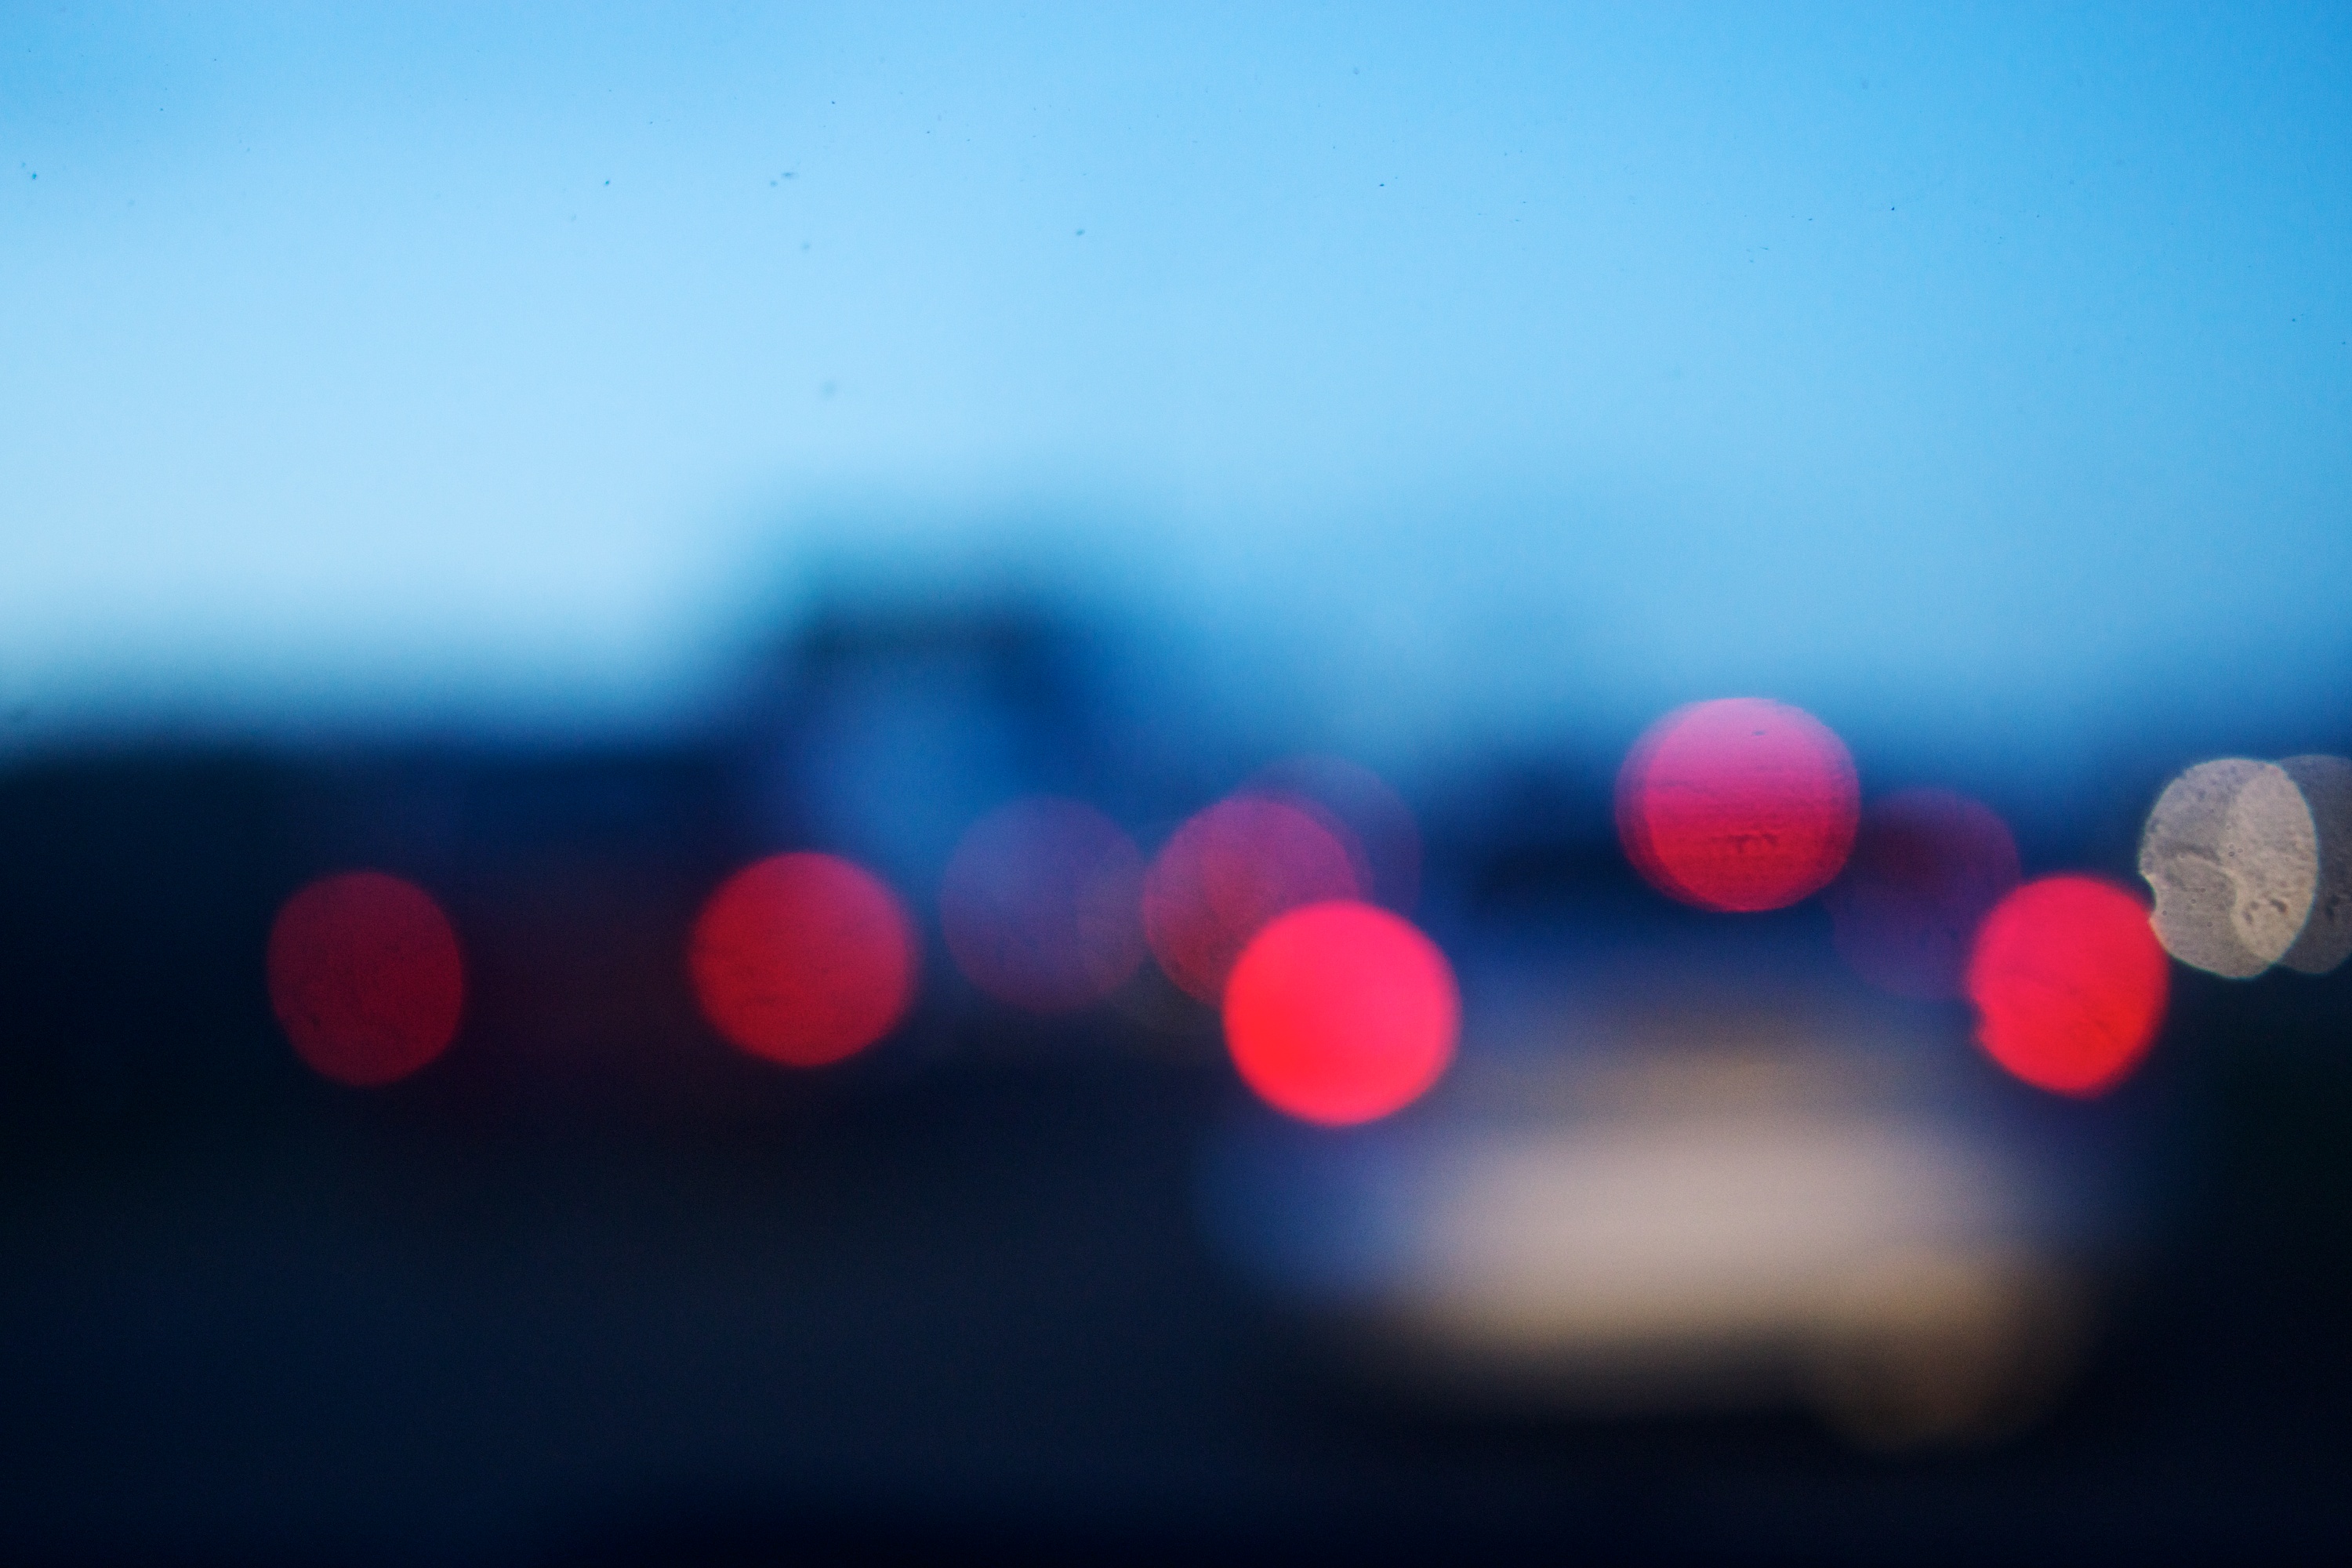
light, cloud, sky, traffic, sunlight, petal, evening, red, color, blue, circle, lens flare, outoffocus, lights, cars, sony, eveninglight, shape, a77, messing, screenshot, hbw, oof, drivebyshooting, macro photography, atmosphere of earth, computer wallpaper